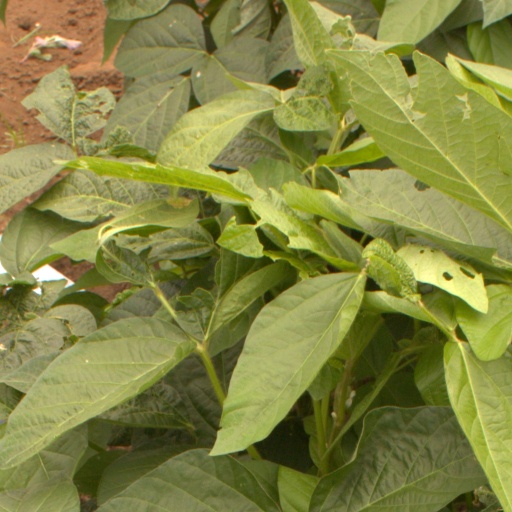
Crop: soybean